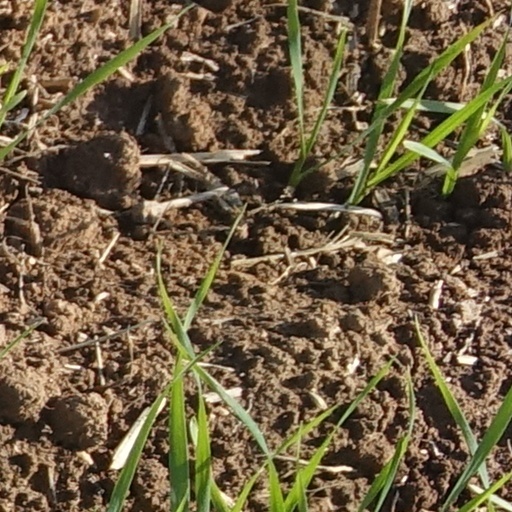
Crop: wheat